Kim Won-min

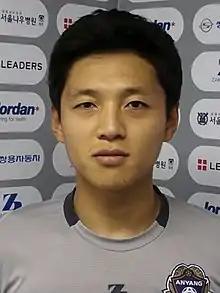
Kim with FC Anyang in 2018

Kim Won-min (born 12 August 1987) is a South Korean footballer who plays as midfielder for Mokpo City FC in K3 League.